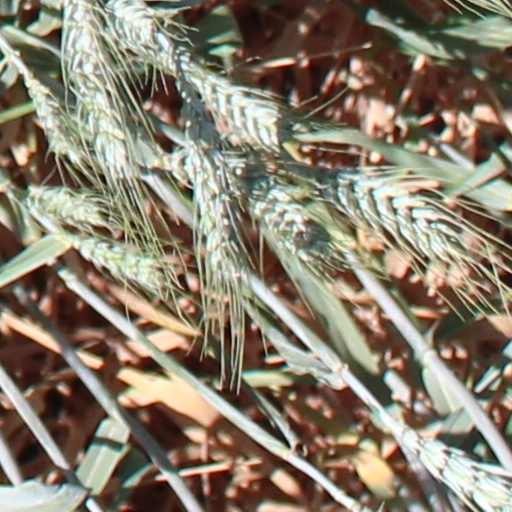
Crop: wheat